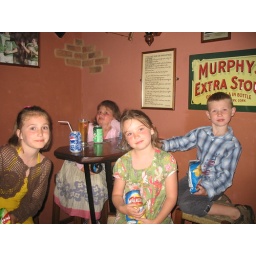
Kids enjoying bag of crisps and drink in irish bag in Lagos. We could never find the same bar again!